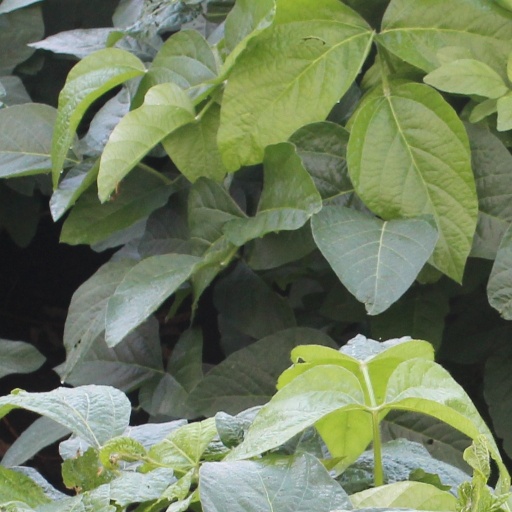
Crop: soybean